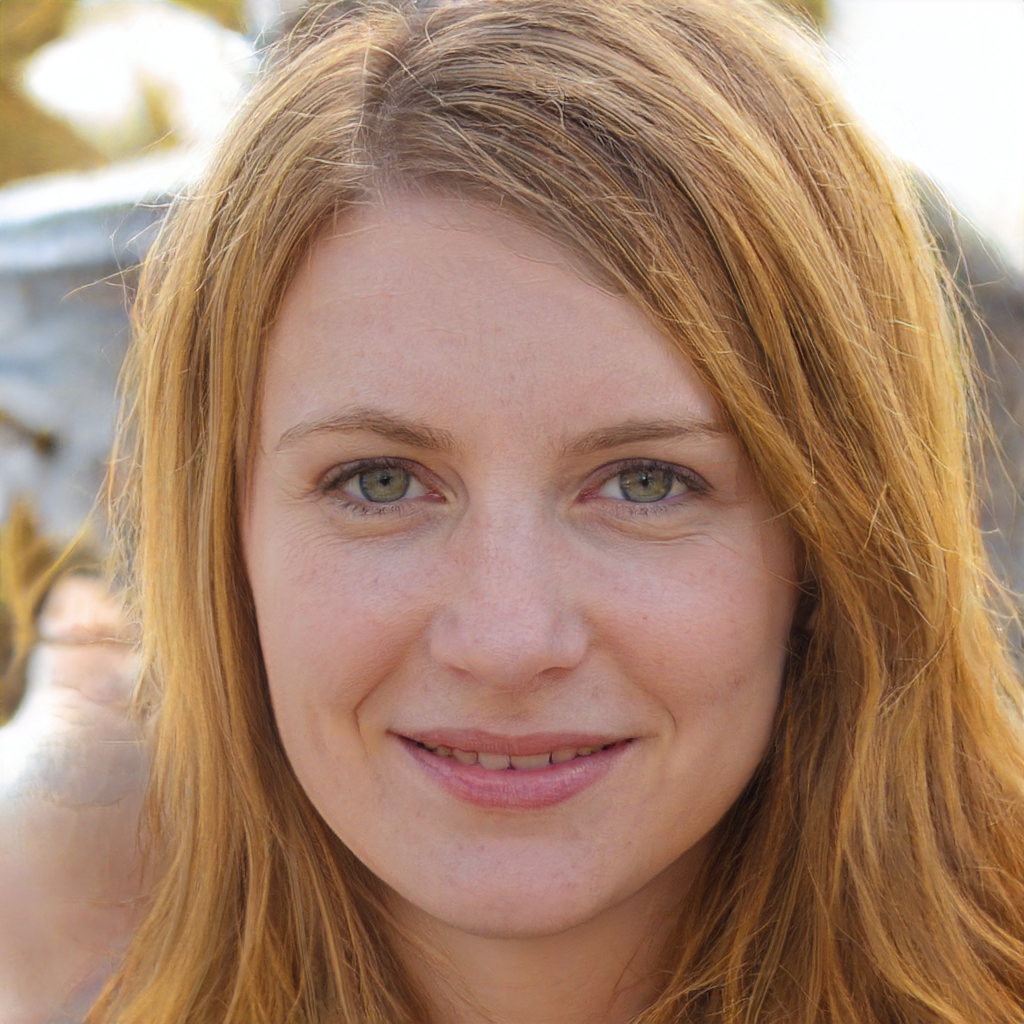
Gender: Female